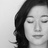
Emotion: neutral